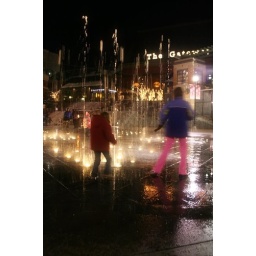
playing in the water fountain, gateway mall, salt lake city, utah